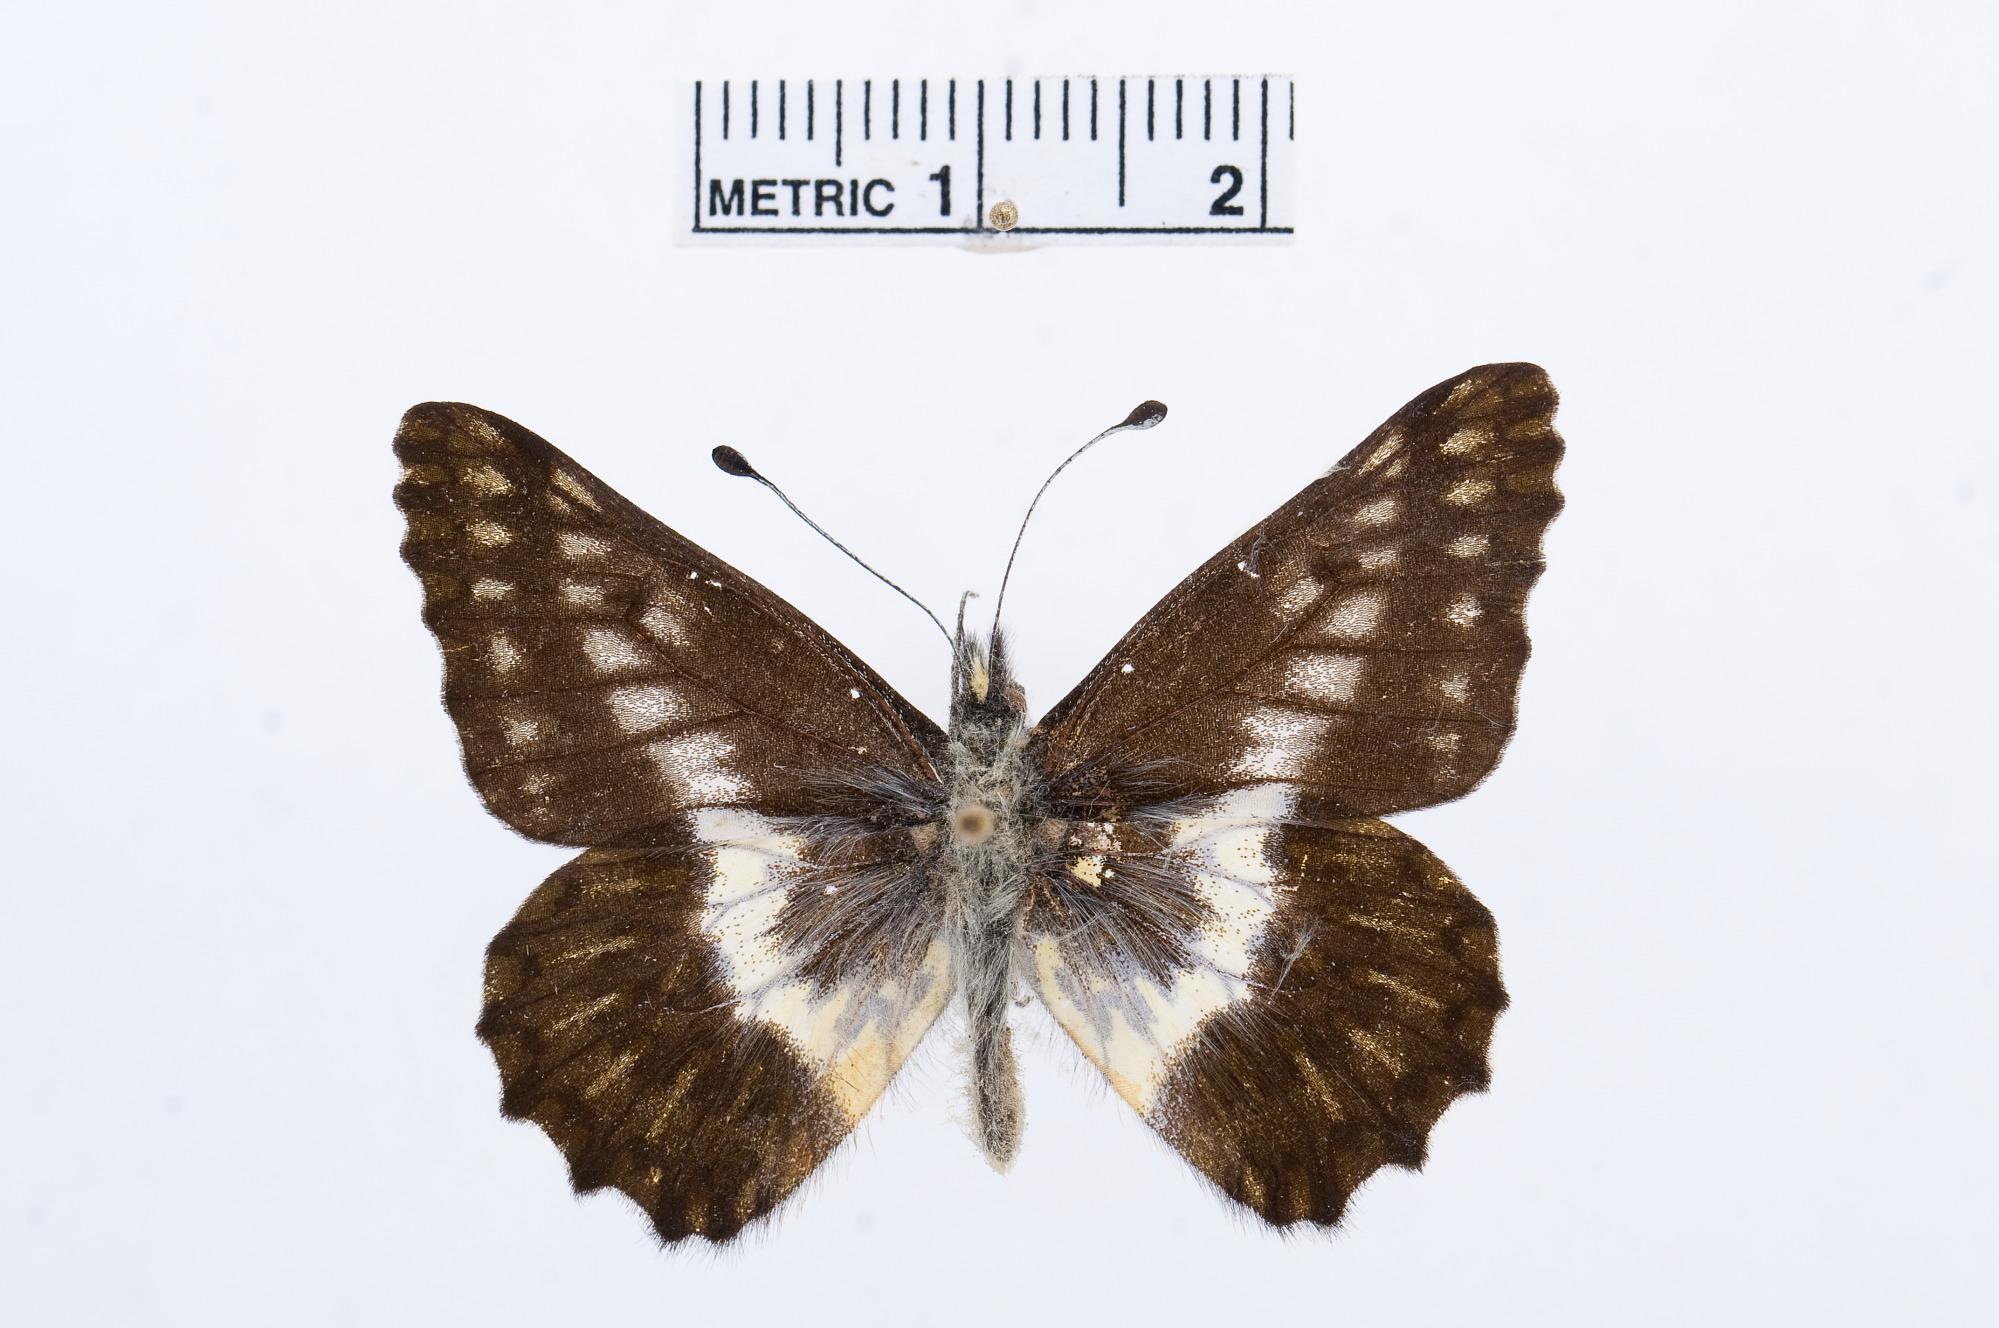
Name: Catasticta striata
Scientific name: Catasticta striata
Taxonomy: Animalia, Arthropoda, Hexapoda, Insecta, Lepidoptera, Pieridae, Pierinae